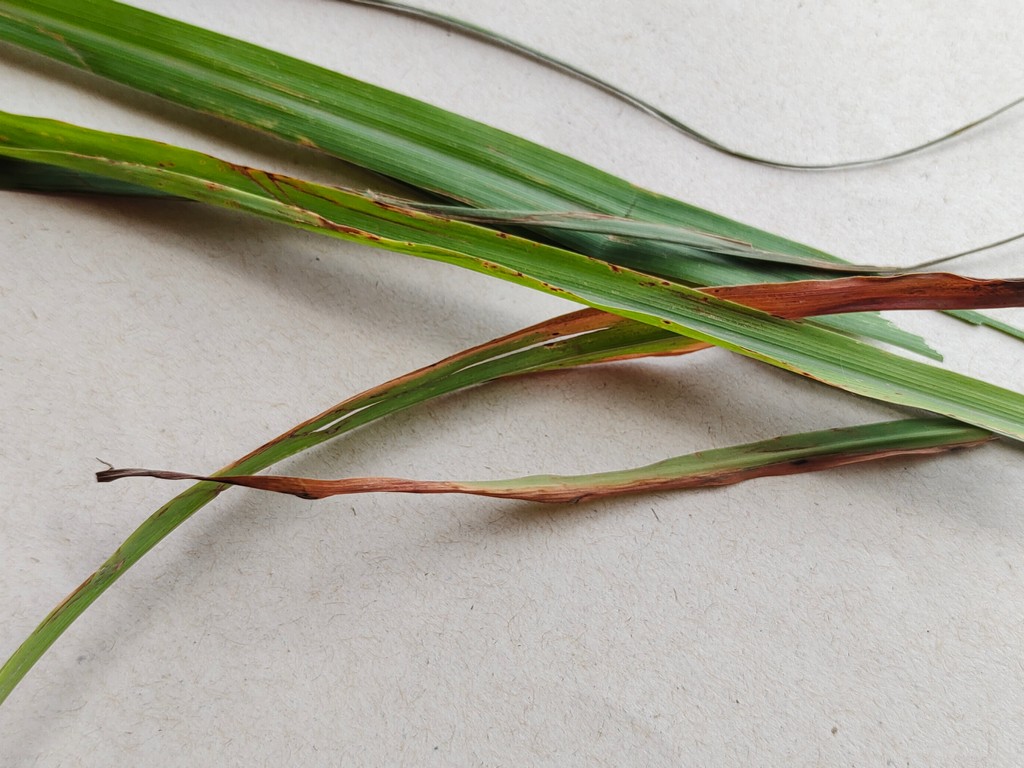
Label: Unhealthy